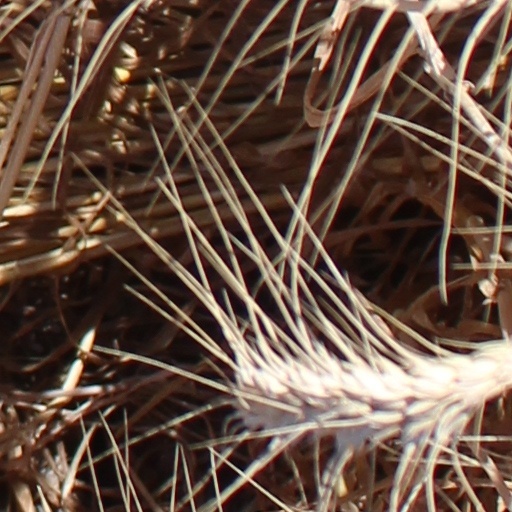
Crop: wheat